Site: brandenburg
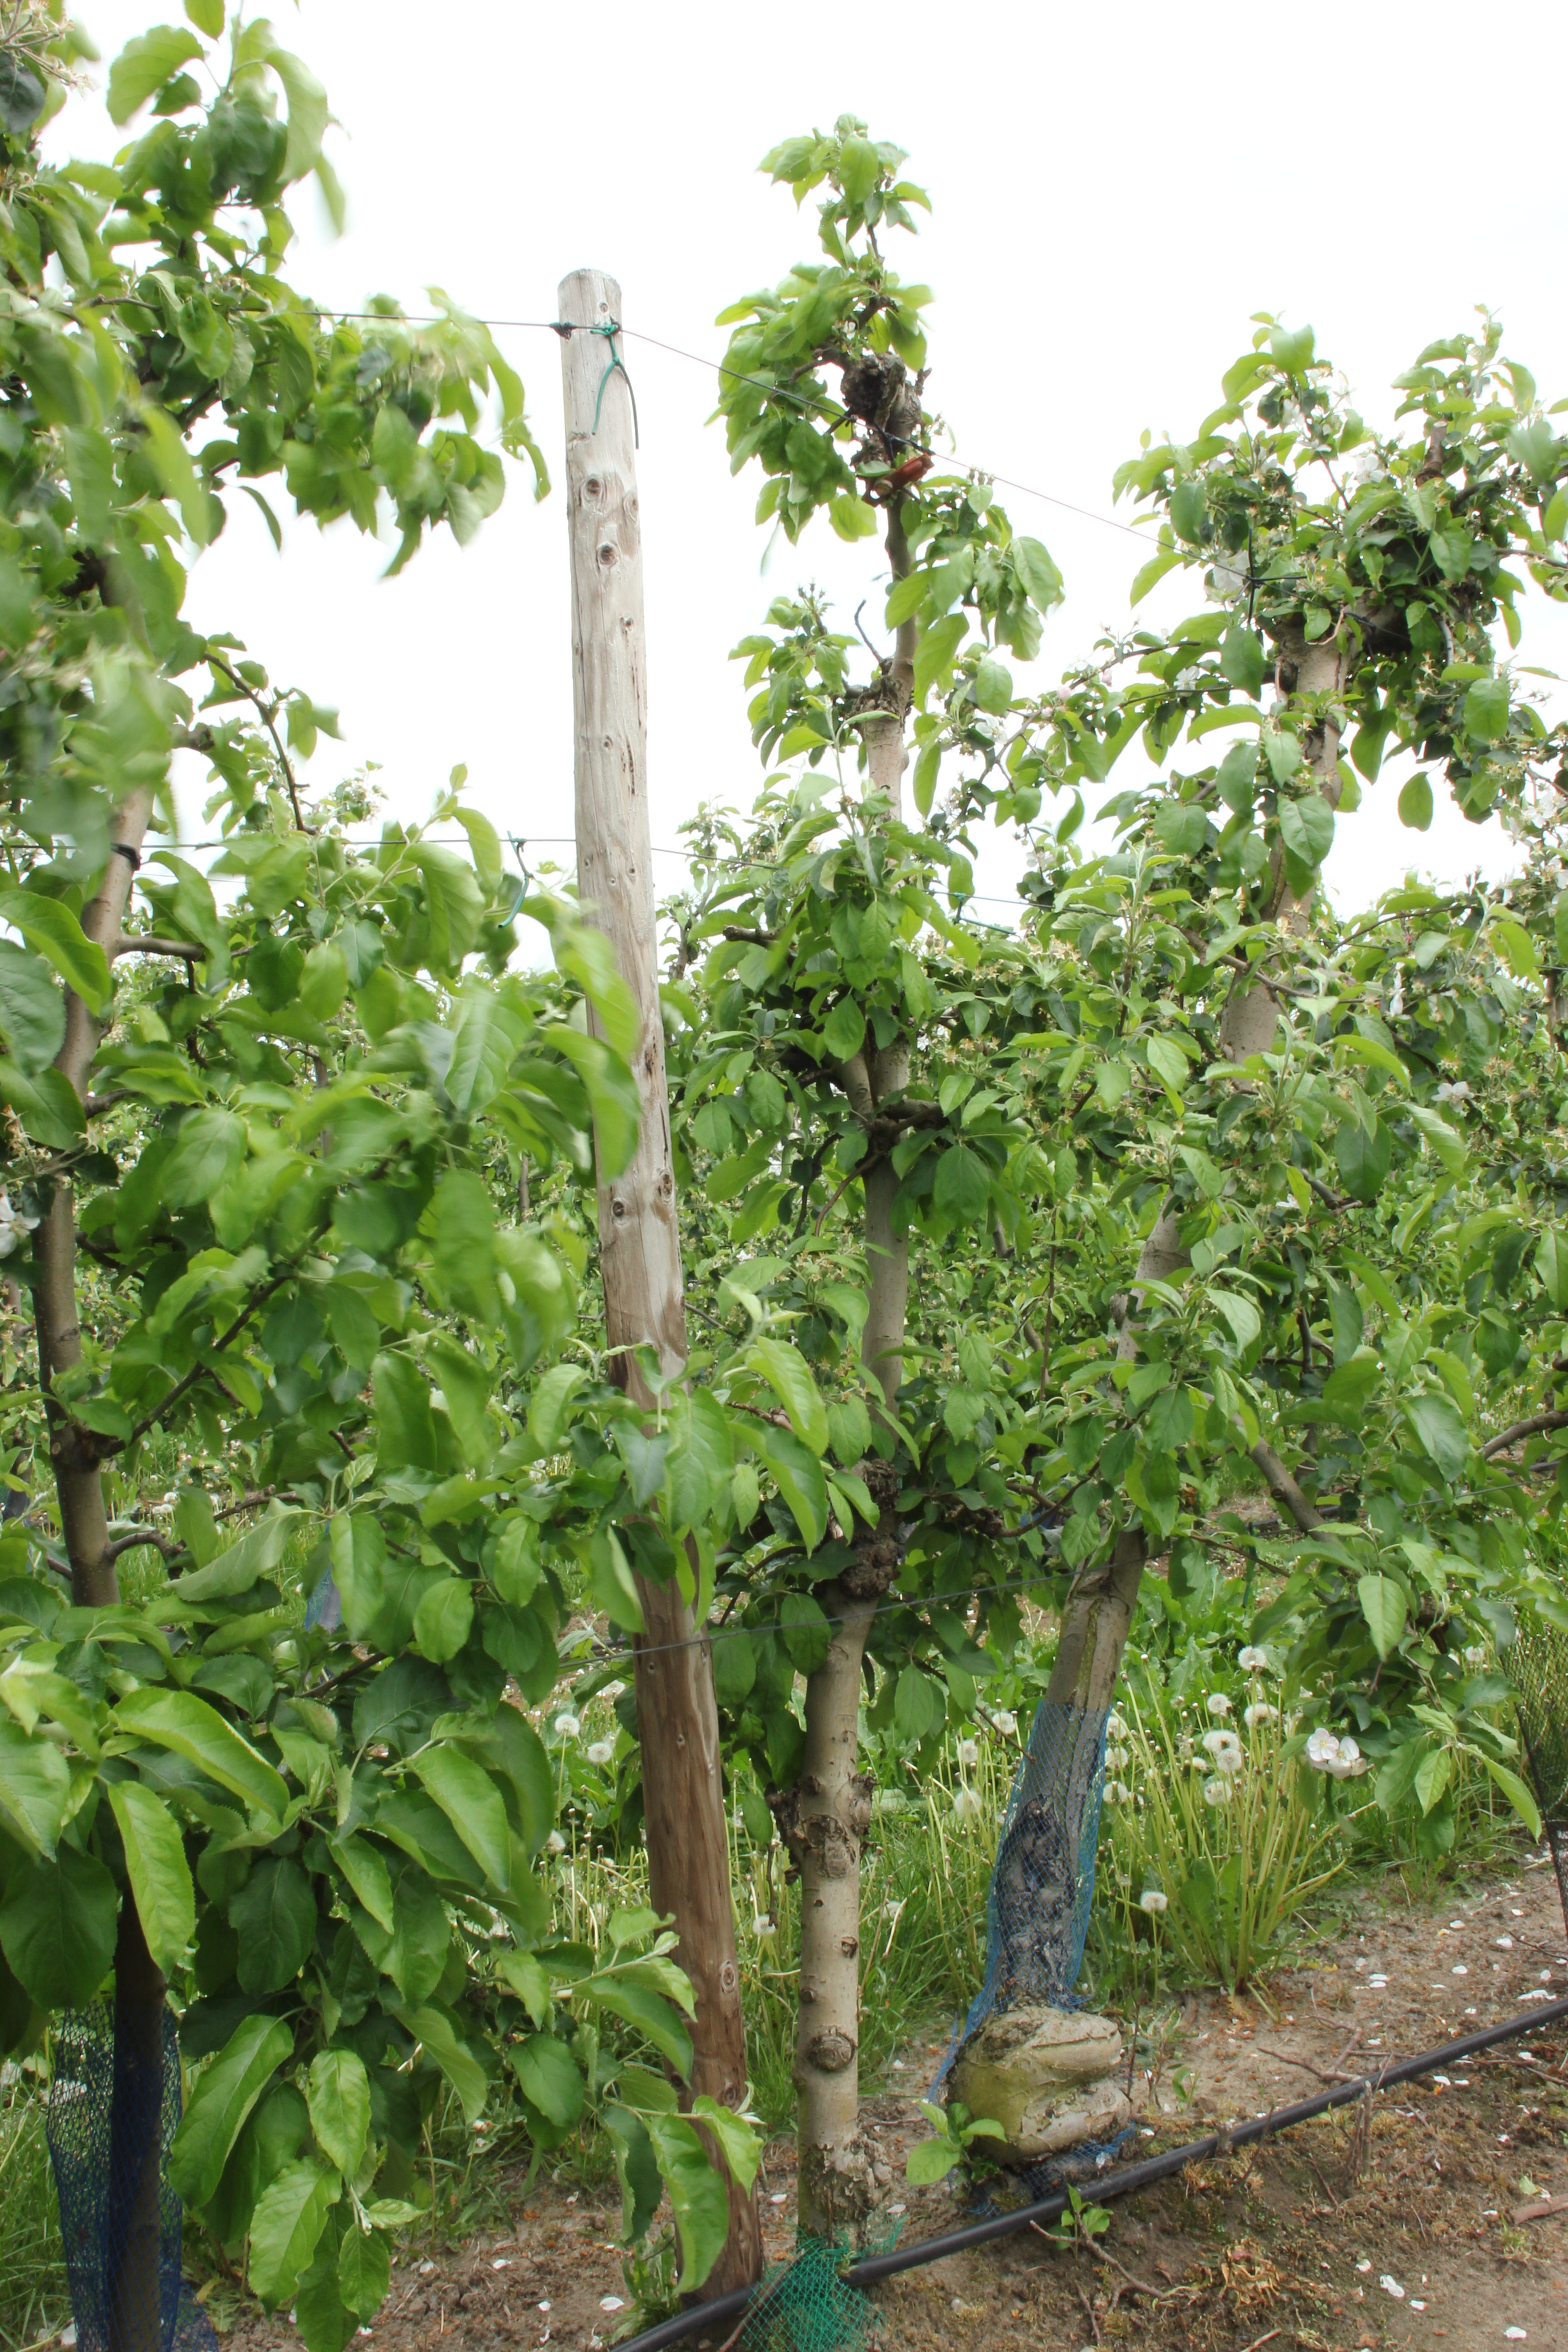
Growth stage (BBCH 67): Flowering